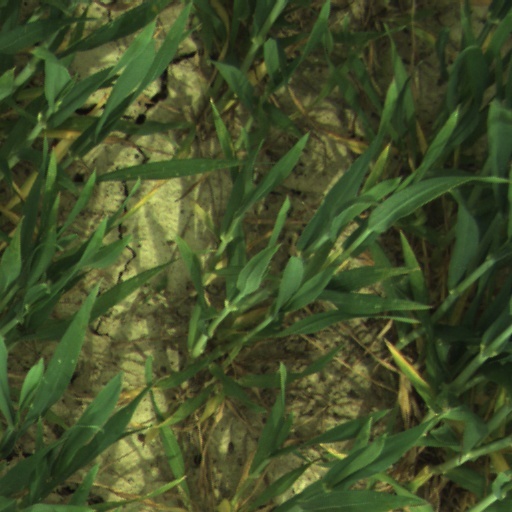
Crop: wheat